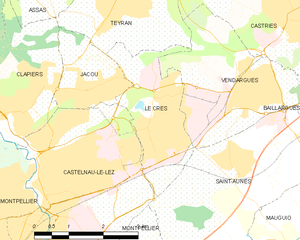
Carte de la commune française de code INSEE 34090 - Le Crès
Le Crès est une commune française située dans le département de l'Hérault en région Occitanie, faisant partie de Montpellier Méditerranée Métropole. Ses habitants sont appelés Cressois et Cressoises.